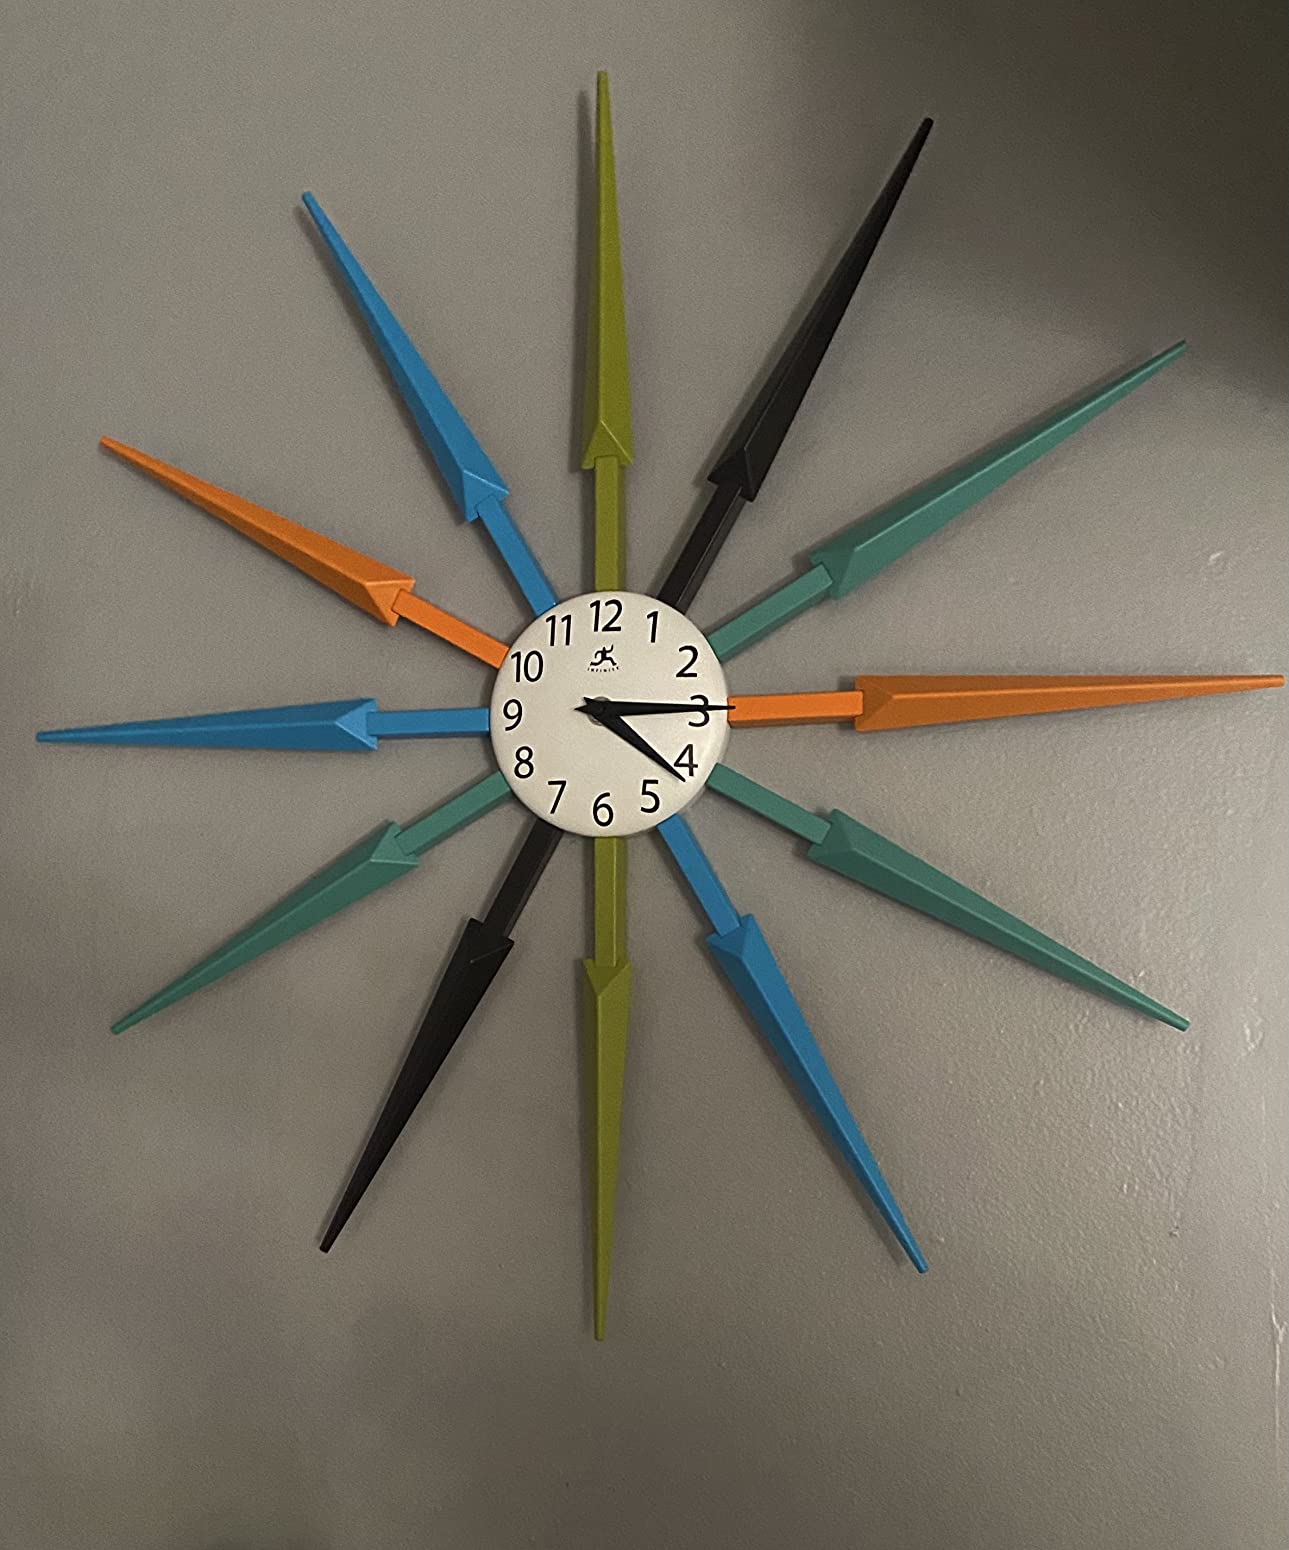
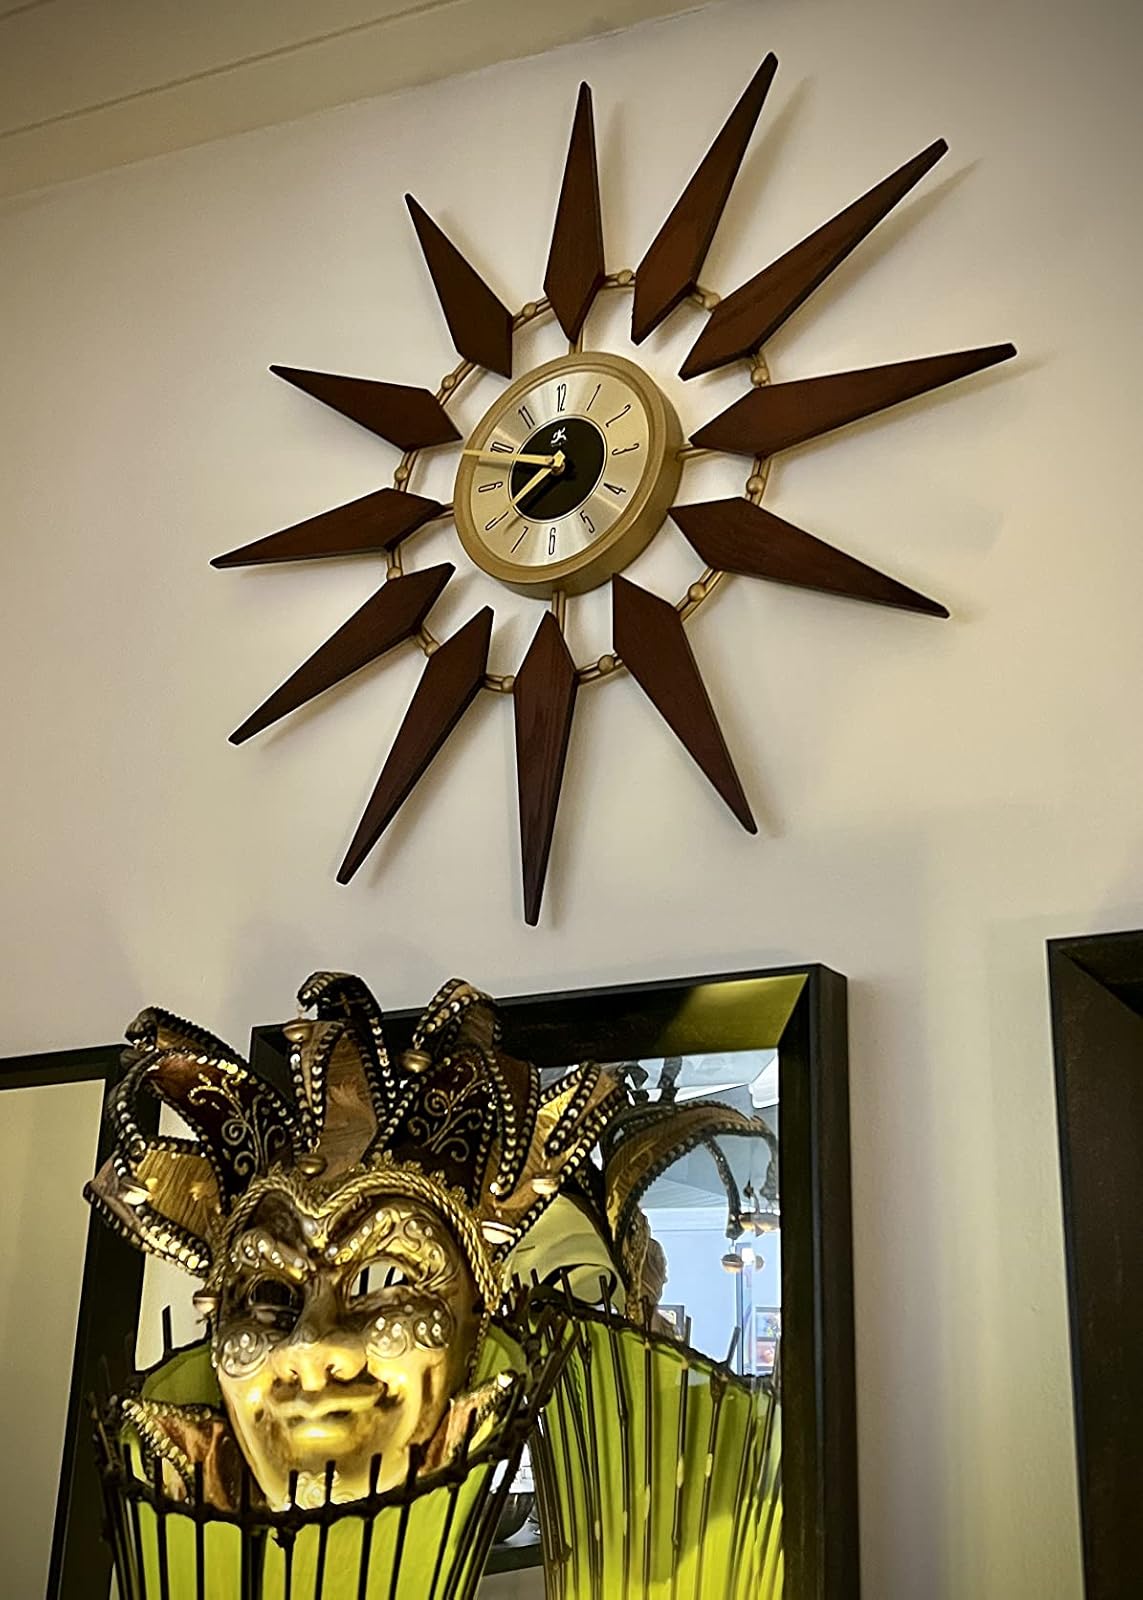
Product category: clock
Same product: no